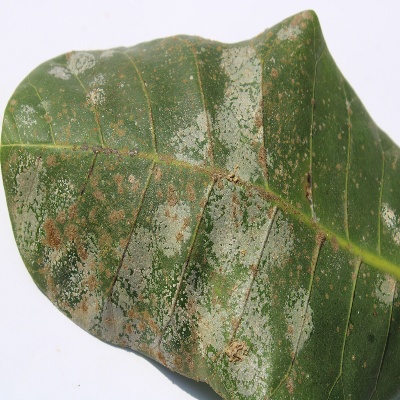
Crop: Cashew
Condition: red rust